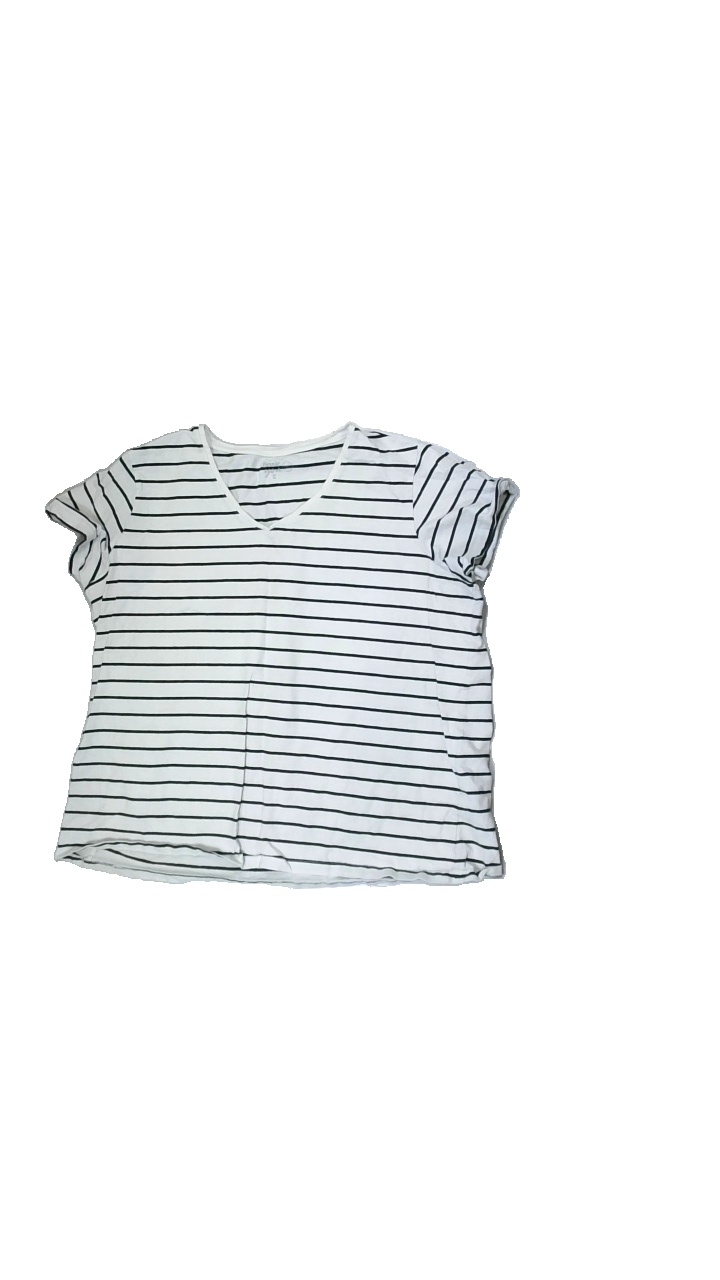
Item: T-shirt (Men)
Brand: Basic You
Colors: White, Black
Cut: Regular, V-collar
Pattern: Striped
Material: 95%cotton 5%elastane
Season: Summer
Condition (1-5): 4
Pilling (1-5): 4
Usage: Export
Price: <50